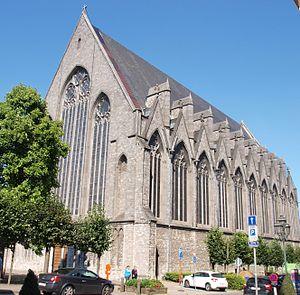
Julien Walckiers, est un architecte et homme politique belge né à Bruxelles le 24 juin 1870 et décédé à Woluwe-Saint-Lambert le 15 avril 1929.
Cet article recense le patrimoine immobilier protégé à Woluwe-Saint-Lambert. Le patrimoine immobilier protégé fait partie du patrimoine culturel en Belgique.
L’église Saint-Henri est un édifice religieux catholique de style néo-gothique sis sur le parvis Saint-Henri, à Woluwe-Saint-Lambert. Édifiée, sans clocher, au début du XXe siècle l’église est lieu de culte de la paroisse du même nom. Le bâtiment est classé au patrimoine national depuis 2004.